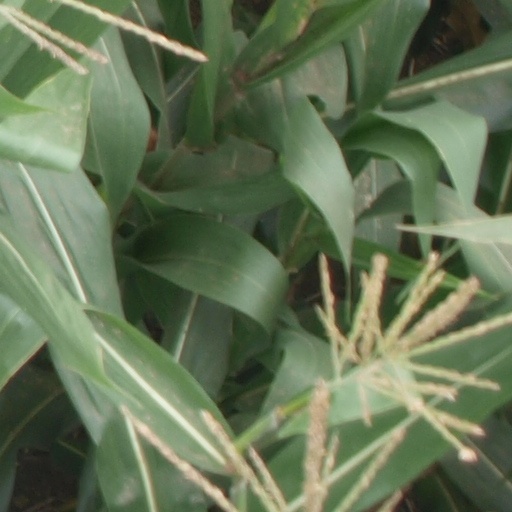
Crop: maize; corn